Question: Please indicate a possible affordance area of the boxing_punching_bag that can be used for punching
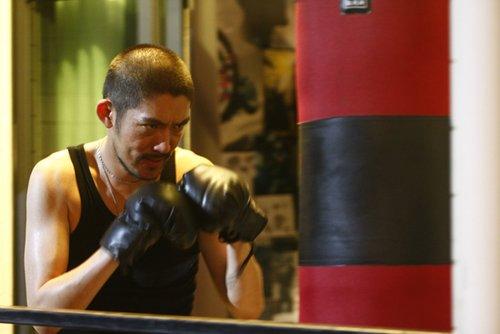
Answer: [295.5, 3, 453.5, 326]